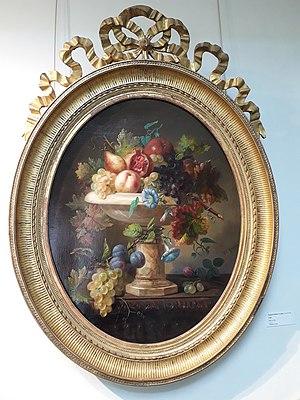
""Fruits"", par François-Frédéric Grobon (né en 1815, mort en 1901/1902). Huile sur toile. XIXe siècle. Musée Bertrand, à Châteauroux, dans l'Indre, en France. Inv. 437. Acquisition du musée."
Le musée Bertrand est un musée public de beaux-arts, d'histoire et d'archéologie situé à Châteauroux, dans le département de l'Indre, en France. Il se trouve dans l'ancien hôtel particulier d'Henri-Gatien Bertrand, général du Premier Empire, bâtiment construit dans la deuxième moitié du XVIIIᵉ siècle et classé monument historique.
François-Frédéric Grobon, né le 10 juillet 1815 à Lyon et mort à Paris 14ᵉ le 14 novembre 1901) est un peintre et lithographe français.